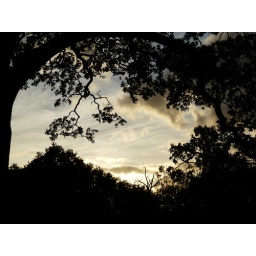
Just a nice sky in a frame of trees and branches...